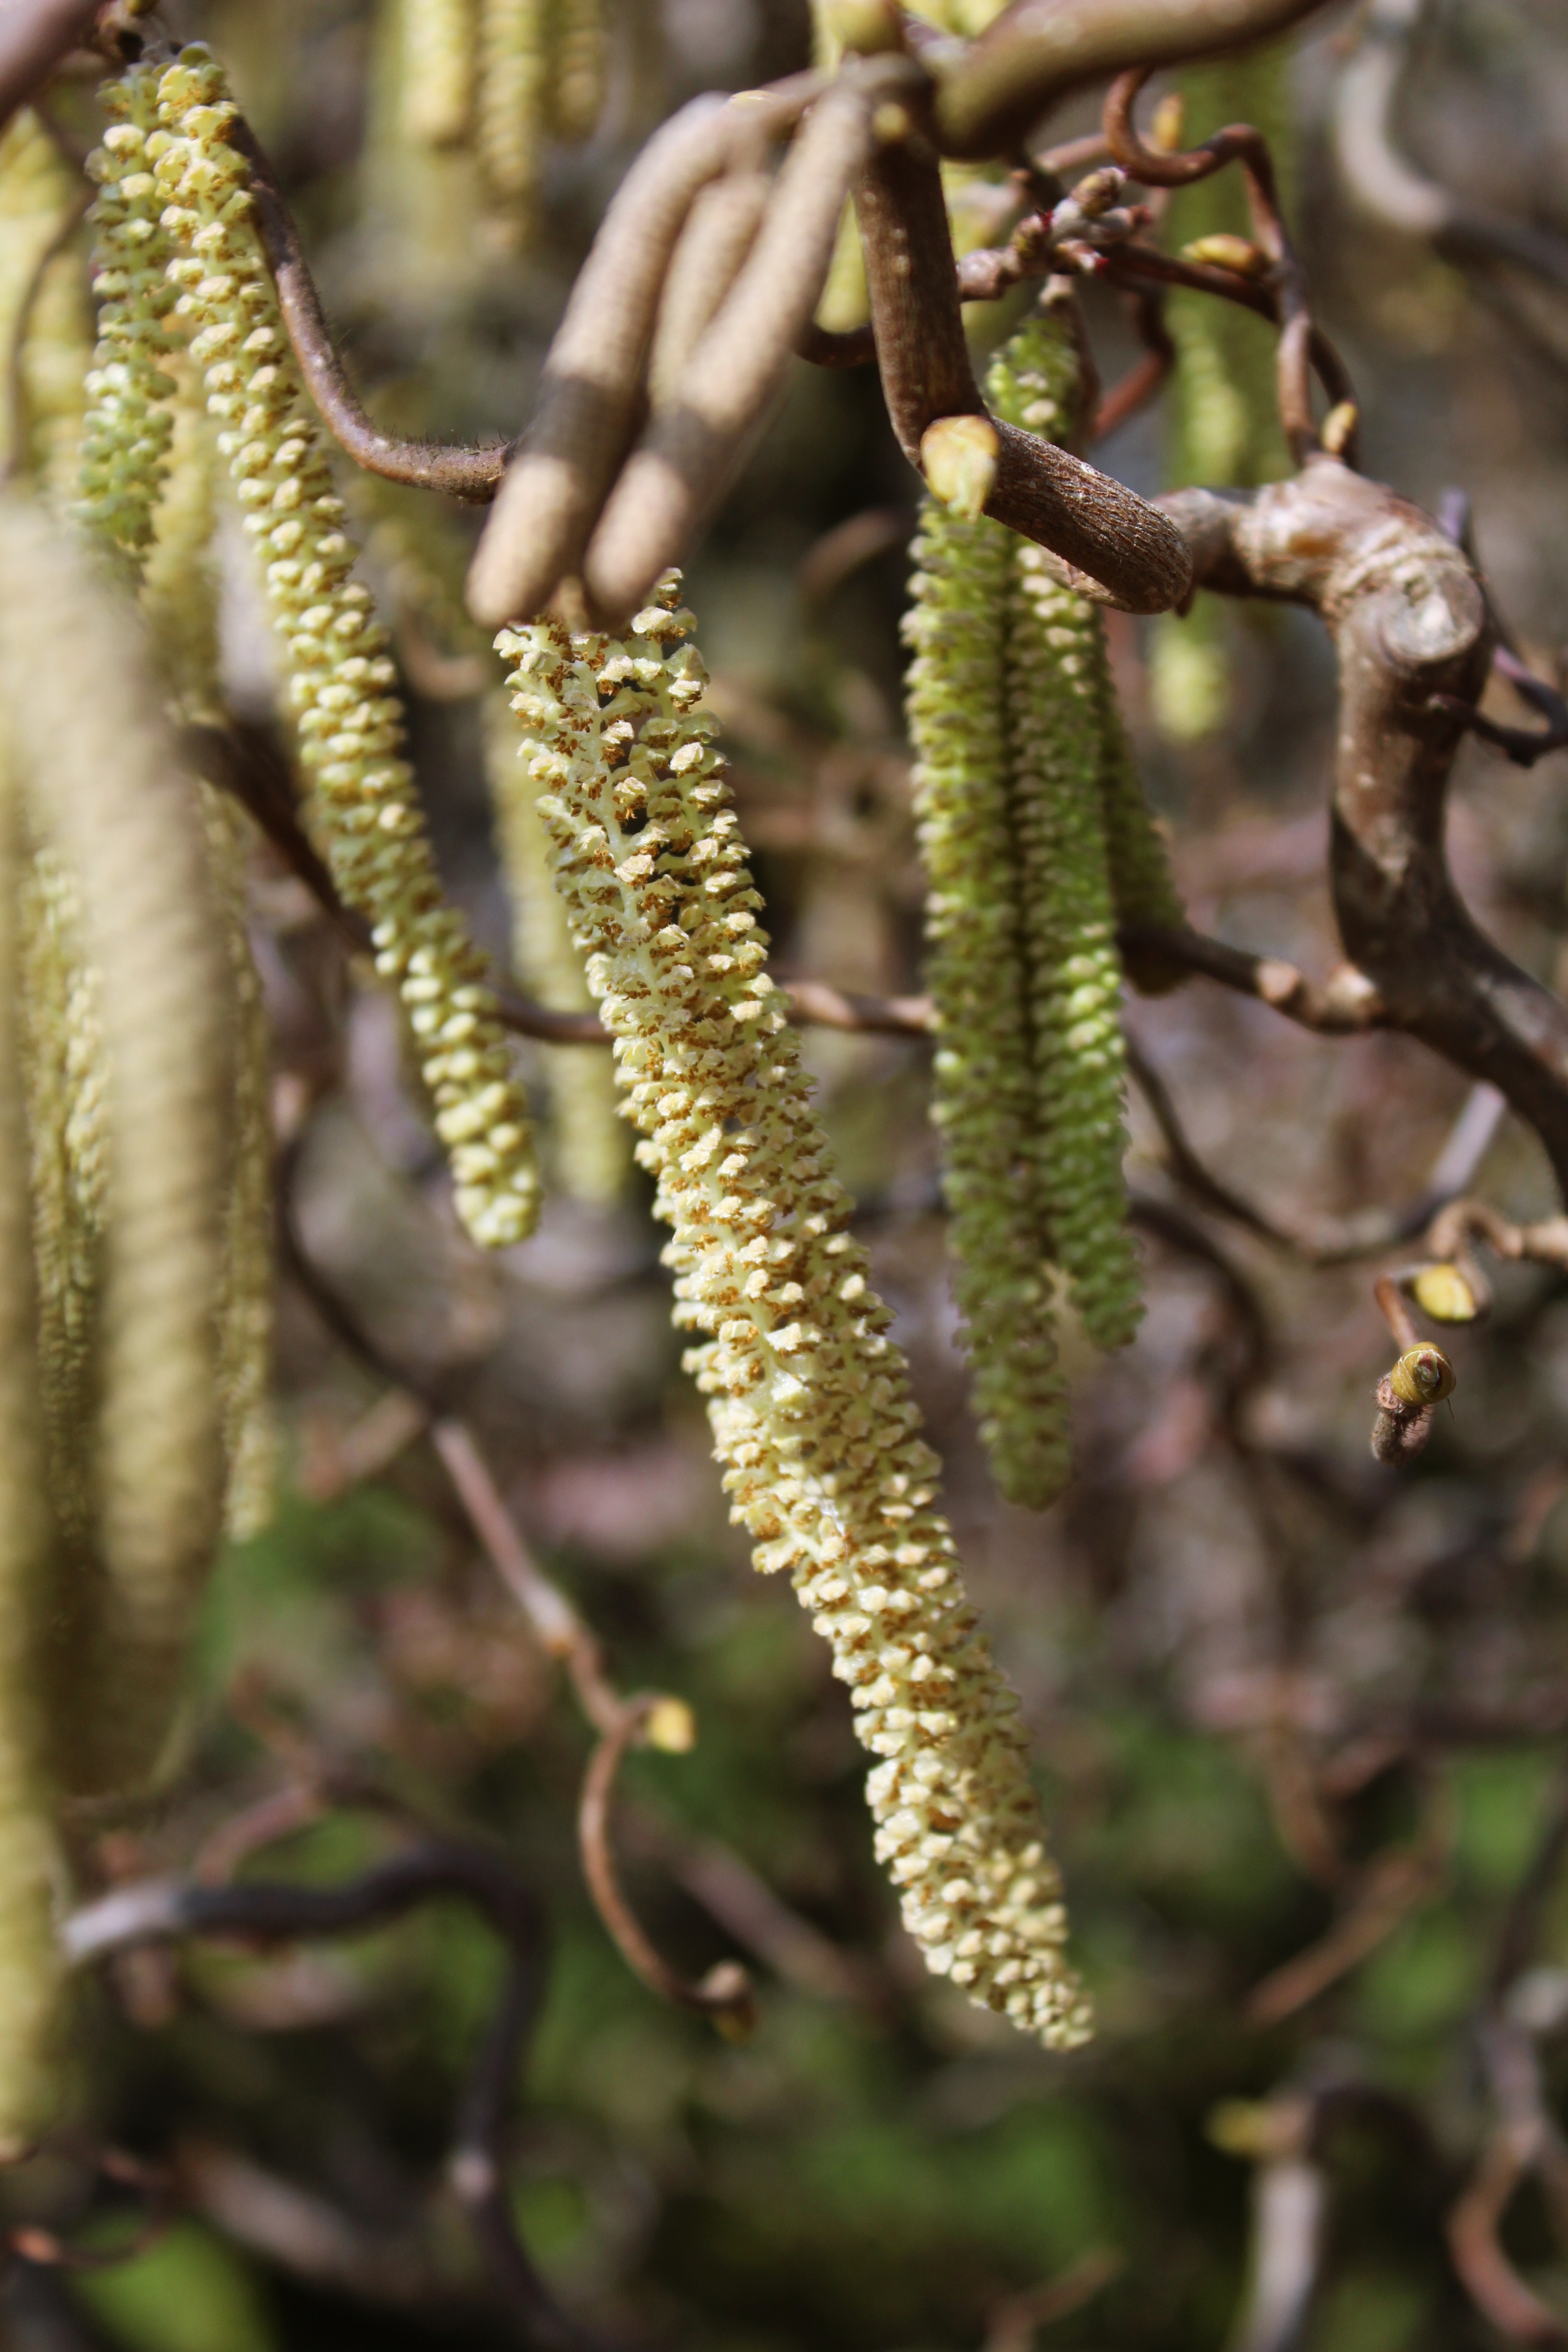
tree, nature, branch, plant, leaf, flower, food, spring, produce, crop, botany, close, flora, fauna, sausage, close up, branches, macro photography, alder, fr hlingsanfang, flowering plant, plant stem, land plant